Palasa–Kasibugga Municipality

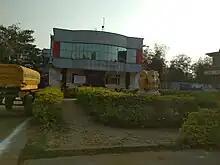
Municipal office

Palasa-Kasibugga municipality was formed in the year 2000. The municipality is spread over an area of 37.75 and has 31 election wards. each represented by a ward member and the wards committee is headed by a chairperson.